The Beginning or the End

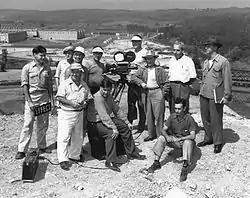
MGM camera crew at K-25, Oak Ridge, Tennessee in July 1946

The idea for "The Beginning or the End" originated in October 1945 with actress Donna Reed, and her high school science teacher, Edward R. Tompkins, a chemist at the Oak Ridge National Laboratory. According to "The Hollywood Reporter" issues of December 1945 and January 1946, MGM, Paramount and 20th Century-Fox were all interested in making a film about the Manhattan Project. Paramount's Hal B. Wallis was already working on his own version, titled "Top Secret", but agreed to merge his project with MGM's and hand over his story and research, offering to serve as an adviser on the MGM treatment in return for a fixed fee and a percentage of the box office gross.